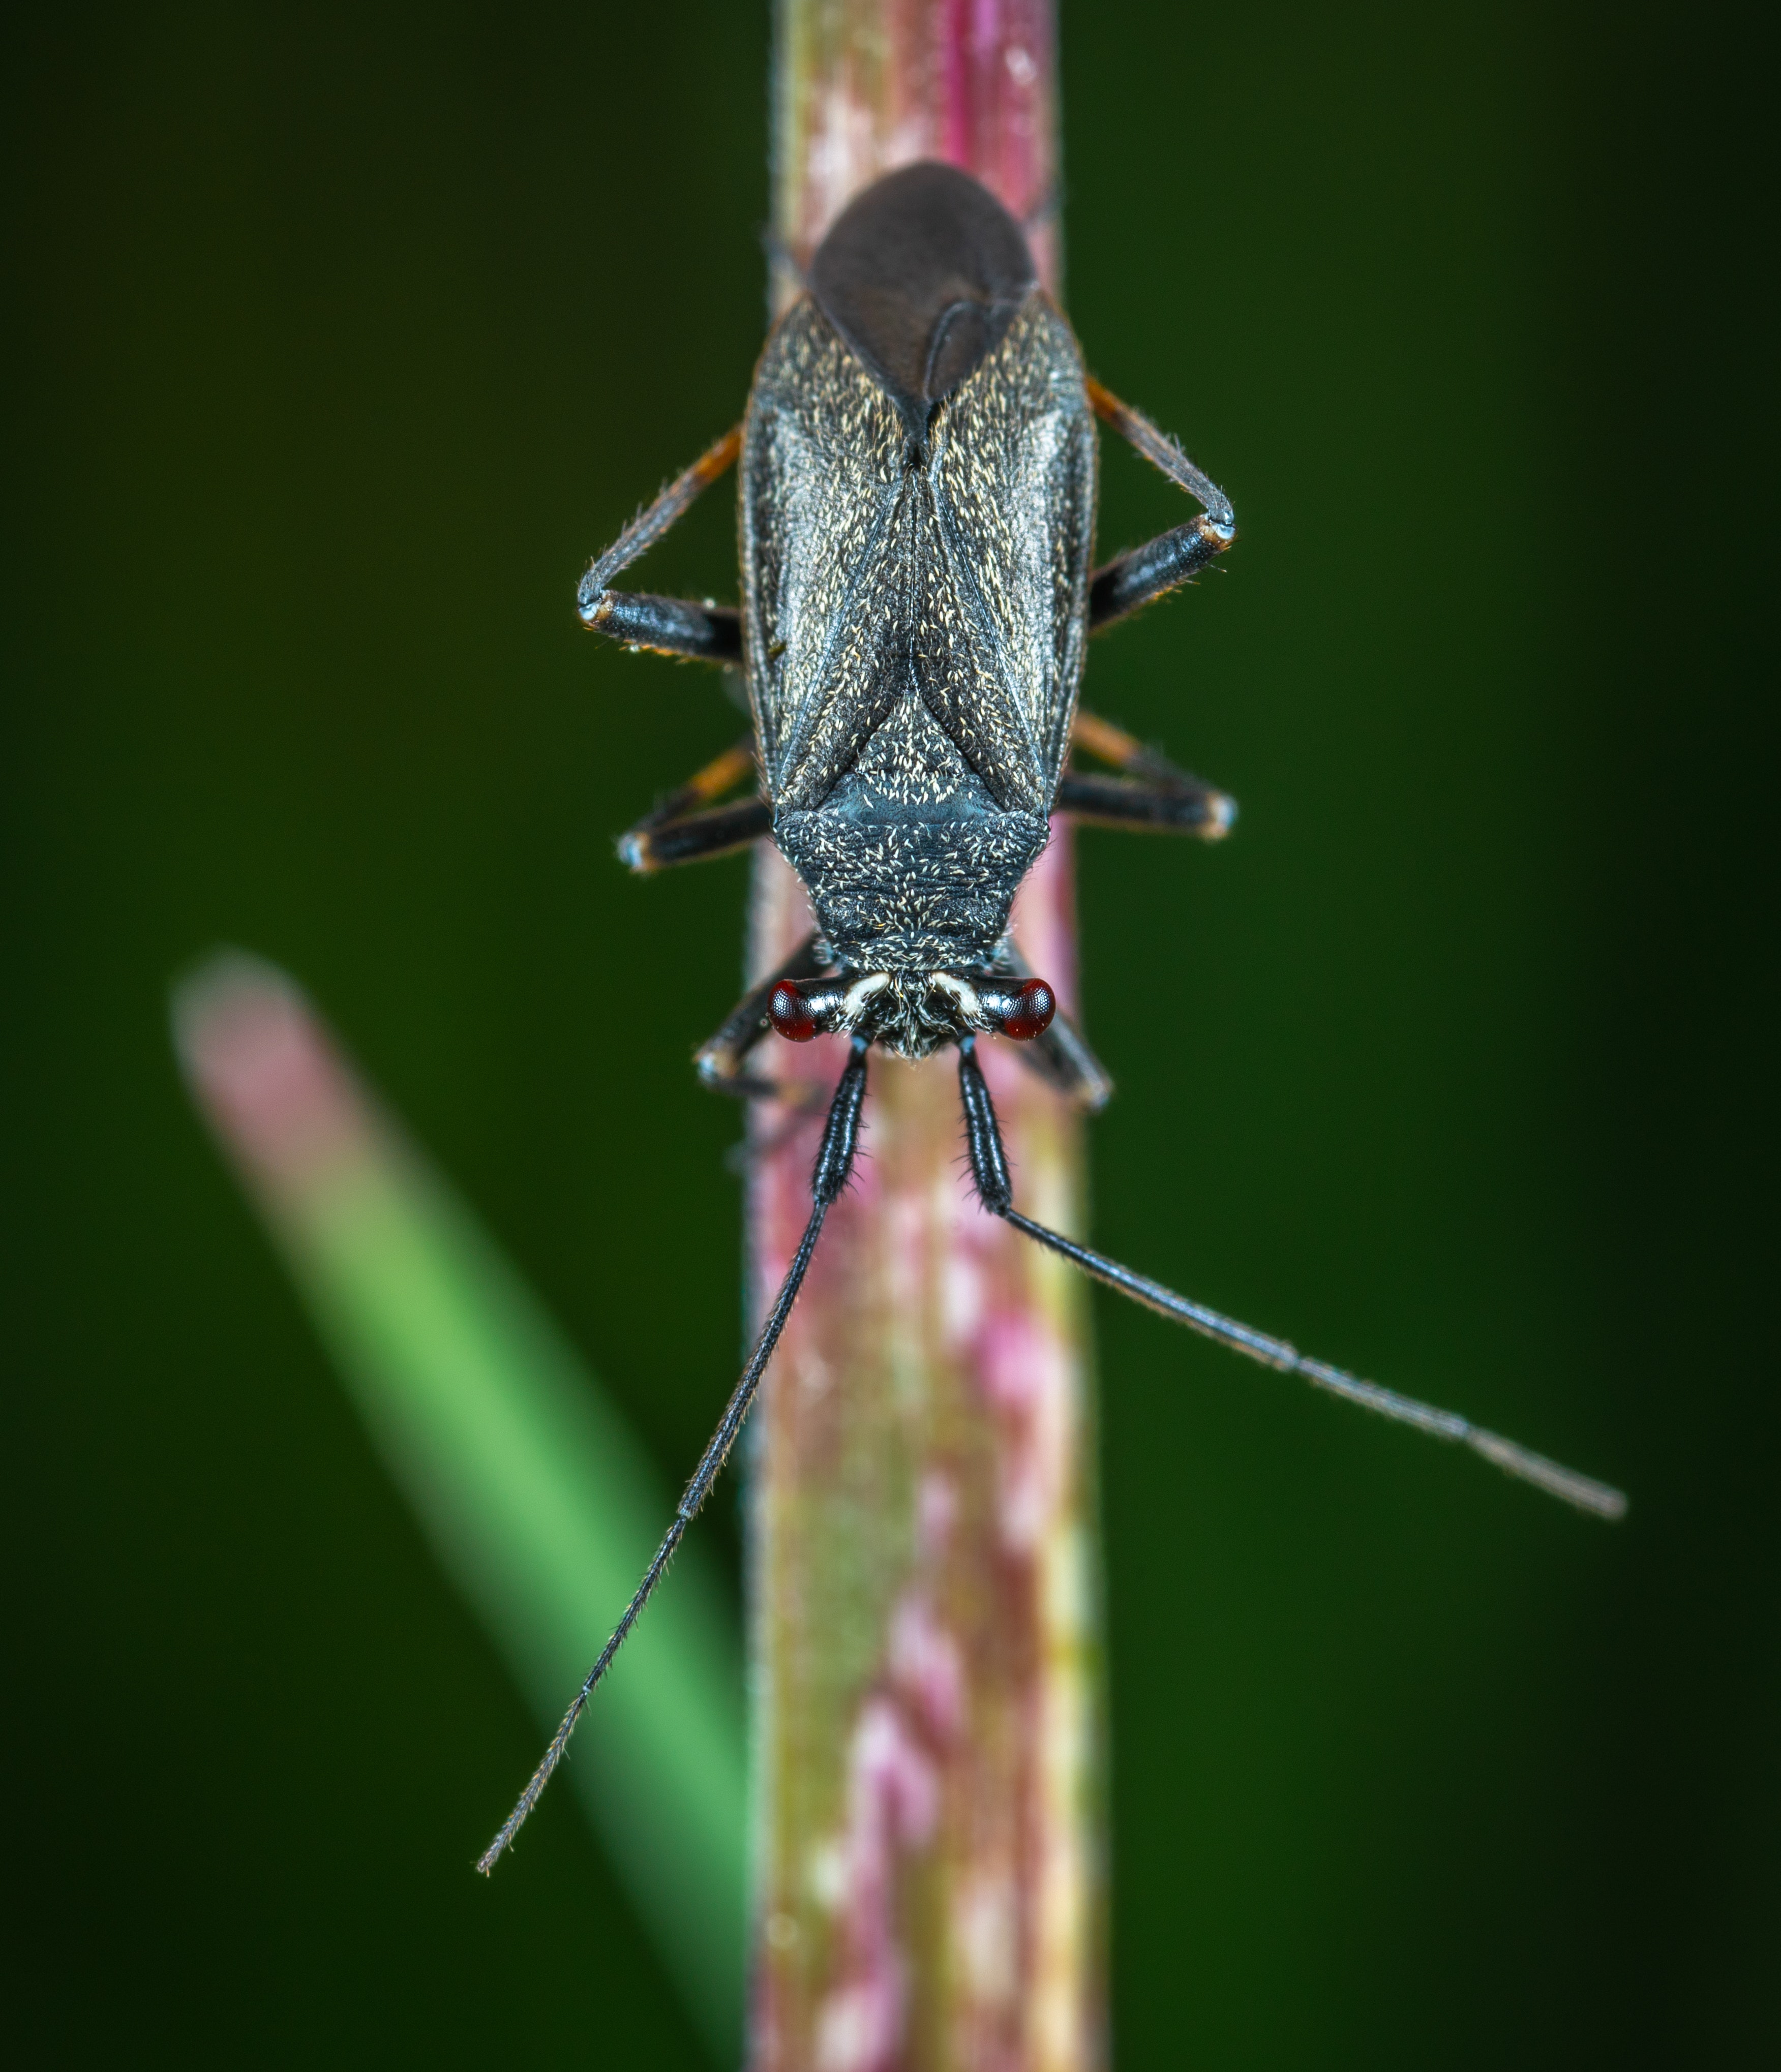
insect, invertebrate, macro photography, pest, organism, Miridae, arthropod, parasite, beetle, net winged insects, wildlife, Scentless Plant Bugs, tachinidae, bug